Verano de Escándalo (2015)

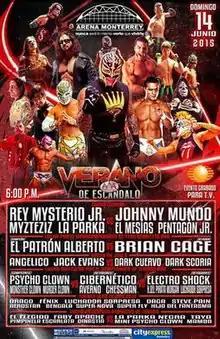
Official poster featuring wrestlers from all matches except the first one.

Verano de Escándalo (2015) (Spanish for "Summer of Scandal") was a professional wrestling pay-per-view event produced by the Lucha Libre AAA World Wide (AAA) promotion, which took place on June 14, 2015 in "Arena Monterrey" in Monterrey, Nuevo León, Mexico. The event has been a regular summer event for AAA since 1997, only skipping the event in 2012 and 2013, 2015 marked the 17th time AAA has held such an event.